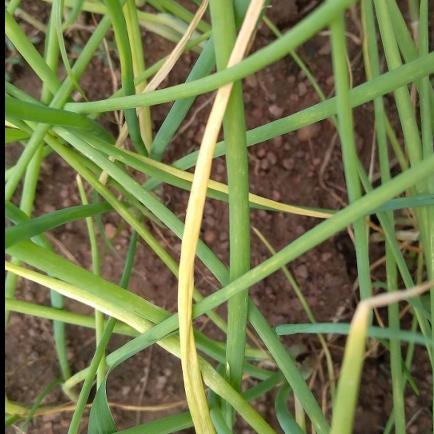
Crop: Onion
Condition: fusarium-d